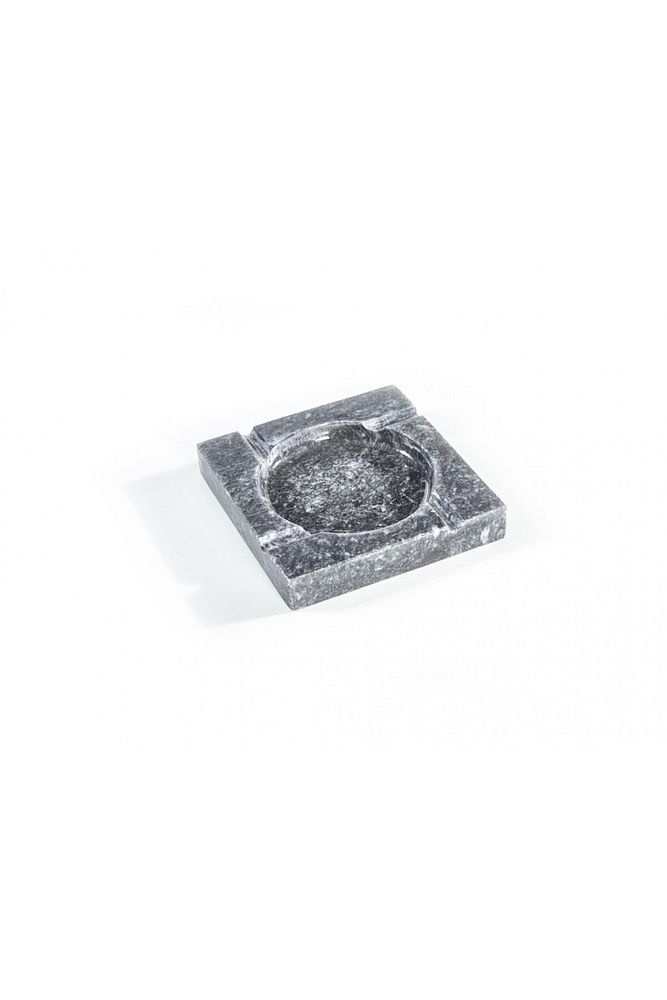
Akşehir Mermer Kare Küllük
Mermer malzemesi sayesinde uzun ömürlü ve dayanıklı kullanım sunar; Zarif tasarımıyla modern ve şık bir görünüm sağlar, mekanınıza estetik bir dokunuş katar; Kolay temizlenebilir yapısı ile hijyenik kullanım imkanı sunar, böylece küllük her zaman temiz ve düzenli kalır; Mermerin doğal dokusuyla her türlü iç mekan dekorasyonuna uyum sağlar ve sıcak bir atmosfer yaratır;
Brand: Efendioğlu Design
Category: Home & Garden > Kitchen & Dining > Tableware > Trivets